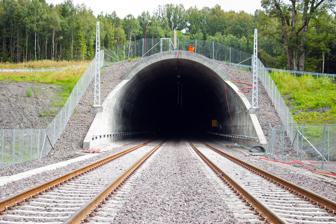
Building: Jarlsberg Tunnel
Country: Unknown
Year built: 2011
Runs through Frodeåsen in Tønsberg, Norway Jarlsberg Tunnel The northern entrance during the late phase of construction, before overhead wire was installed Overview Line Vestfold Line Location Frodeåsen , Tønsberg , Norway Coordinates 59°17′03″N 10°24′22″E / 59.2841°N 10.4061°E / 59.2841; 10.4061 Start Tomsbakken End Frodegata Operation Opened 7 November 2011 Owner Norwegian National Rail Administration Technical Line length 1,750 m (1.09 mi) No. of tracks Double Track gauge 1,435 mm ( 4 ft 8 + 1 ⁄ 2 in ) Electrified 15 kV  16.7 Hz AC Operating speed 200 km/h (120 mph) The Jarlsberg Tunnel ( Norwegian : Jarlsbergtunnelen ) is a 1,750-meter (1.09 mi) long double track railway tunnel which runs through Frodeåsen in the city of Tønsberg in Tønsberg Municipality , Vestfold county, Norway . Located on the Vestfold Line , the tunnel was built as part of the 7.8-kilometer (4.8 mi) double-track high-speed segment from Barkåker to Tønsberg. It is located just north of Tønsberg Station and runs between Frodegata and Tomsbakken. Most of the tunnel is blasted, although 223 meters (732 ft) is in a concrete culvert . Planning of the tunnel started in the late 1990s. Several railway interest groups advised against building the isolated segment of upgraded track without a complete plan for upgrading the entire line. Construction started in April 2009 and the new section and the tunnel opened on 7 November 2011. It was the fourth segment of the Vestfold Line to be upgraded. Specifications Map of the Barkåker–Tønsberg segment, including the tunnel The Jarlsberg Tunnel runs roughly north–south through Frodeåsen, a hill just north of the town center of Tønsberg . The northern entrance is located at Tomsbakken, beside County Road 35  and the southern entrance is located at Frodegata in the town center. Just south of the tunnel lies Tønsberg Station . The tunnel is 1,750 meters (5,740 ft) long, of which 1,560 meters (5,120 ft) is blasted through bedrock and 223 meters (732 ft) is concrete culvert. The portal on the Tønsberg side is 73 meters (240 ft) long. The Jarlsberg Tunnel constitutes the southernmost part of the 7.8-kilometer-long (4.8 mi) double-track segment of the Vestfold Line between Barkåker and Tønsberg. It is electrified at 15 kV  16.7 Hz AC , has an NSI-63 signaling system and is dimensioned for 200 kilometers per hour (120 mph). The crosscut serves as an emergency exit. The railway tunnel crosses 2.5 to 3.0 meters (8 ft 2 in to 9 ft 10 in) above the Frodeåsen Tunnel , a twin-tube tunnel of County Road 300 . The tunnel's single crosscut serves as an emergency exit. The line is owned and maintained by the Norwegian National Rail Administration . History The Vestfold Line opened in 1881 as a narrow-gauge railway. Although later converted to standard gauge and electrified, the line retains poor capacity and many curves. The only previous tunnel north of Larvik is the 288-meter-long (945 ft) Smørstein Tunnel , which was completed in 1921. In the early 1990s, work started on increasing speed, capacity and reliability by building shorter sections of double-track with higher permitted speeds. During this period, there was very little investment funding for railways; thus the Vestfold Line was split into a series of small segments, each which was planned individually. Between 1995 and 2003, three sections with a combined length of 23 kilometers (14 mi) were opened. The segment between Barkåker and Tønsberg was the fourth section of the line to be upgraded. When later projects are completed, it will allow travel time from Tønsberg to Oslo to be reduced from 90 to 60 minutes. Construction at the northern entrance during May 2010 Initial planning of the segment between Barkåker and Tønsberg considered 13 different initial route proposals. However, no analysis for possible rights-of-way south of Tønsberg or north of Barkåker were considered. In September 1999, the government presented their proposal for National Transport Plan 2002–11, which included three segments on the Vestfold Line: Holm–Nykirke , Barkåker–Tønsberg and Farriseidet – Porsgrunn . When Parliament passed the plan in February 2001, the Barkåker–Tønsberg segment was prioritized second on the Vestfold Line, after a new passing loop at Nykirke . National Transport Plan 2002–11 proposed that construction start in 2005, but by November 2002, the National Rail Administration delayed the plans, following investment cuts by Bondevik's Second Cabinet . In response, Minister of Transport Torild Skogsholm stated that she was considering financing the project as a public–private partnership paid through a surcharge on tickets fares. The route will give a time saving of between three and four minutes for trains heading north of Tønsberg, but two minutes of these will be saved by changing the direction  the trains run through the loop through town. Thus, passengers traveling southwards from Tønsberg experience a two-minute increase in travel time. The plan to make an isolated investment in the Barkåker–Tønsberg section was criticized by several pro-railway interest organizations, including Norsk Bane , For Jernbane, the Norwegian Society for the Conservation of Nature as well as the Norwegian State Railways (NSB)—who operates the train service. All recommended that the National Rail Administration place the investments on hold until more of the Vestfold Line was planned. NSB's Tom Ingulstad called the plans "troublesome" and stated that the trains would have nearly no time or reliability-gains from the investment. If the authority instead had built more double track in connection with the existing segment at Sande , trains could more efficiently catch up any delays before reaching Drammen . The southern entrance to the Jarlsberg Tunnel down to the left looking towards Tønsberg Station Long-term plans for the line imply that the line will need to allow a through speed of at least 250 kilometers per hour (160 mph) and be built so trains do not need to stop or slow down at all stations. The National Rail Administration had at the time of construction not made any plans for a route south of Tønsberg; estimates from Norsk Bane show that Tønsberg will not be able to allow high through speeds and that a new through line would have to be built with a different right-of-way, entirely avoiding the Jarlsberg Tunnel. Alternatively, the route would have to feature slow speeds or large encroachments on the local environment. By binding the Vestfold Line to run via Barkåker, it is not possible to build a high-speed line with stations serving population centers such as Horten , Åsgårdstrand and Eik . For Jernbane advised against building the Barkåker–Tønsberg segment and instead recommended that the authorities wait until the entire Vestfold Line was planned. Following the appointment of Stoltenberg's Second Cabinet in 2005, the government started working with longer projects and increased funding. The go-ahead for the project was given by Minister of Transport Liv Signe Navarsete on 31 March 2008, with the entire project from Barkåker to Tønsberg estimated to cost 1.37 billion Norwegian krone (NOK). The main civil engineering advisor for the project was Norconsult . Six bids were issued to building the main segment, which included the tunnel and 2.6 kilometers (1.6 mi) from Tomsbakken to Barkåker Industrial Park. The bidders were a joint venture between Reinertsen and Leonard Nilsen, Veidekke , Skanska , Hæhre Entreprenør, NCC and Mika . The contract was awarded on 5 March 2009 to Reinertsen/Leonard Nilsen, who had the lowest bid, NOK 377.9 million, NOK 158 million less than the most expensive, from Mika. The joint venture was structured so Leonard Nilsen built the tunnel and Reinertsen the above-ground section. The southern entrance in August 2011, with a Class 70 train running along the old section of the Vestfold Line Construction of the project started on 16 March 2009; work on the tunnel started in April and the first blasting began on 11 May. Construction ran from a crosscut in the center of the tunnel and outwards; average speed was 35 to 40 meters (115 to 131 ft) per week. Work on casting the concrete portals started on 18 September. For four weeks, starting in January 2010, blasting was performed above the Frodeåsen Tunnel, and on each occasion that the 100 or so blasts were executed, the road was closed for safety reasons. Following a public naming competition, the National Rail Administration announced  on 5 February 2010 that the tunnel be known as the Jarlsberg Tunnel. The first breakthrough of the tunnel was achieved on 30 June 2010. The second and final breakthrough took place on 1 September. Construction proceeded without any injuries and nearly without any complications. The tunneling resulted in 235,000 tonnes (231,000 long tons; 259,000 short tons) of earthwork, which was used to build the above-ground section north of the tunnel. The last concrete casting was laid on 20 January 2011. Laying of the track was performed by Wiebe, signaling was installed by Norsk Jernbanedrift, Structon Rail installed the overhead wire, and YIT installed the power supply and telecommunications systems. The tunnel has the NSI-63 relay -based signaling system, although it was scheduled to be replaced by European Rail Traffic Management System shortly after 2015. The last six weeks before opening, the Vestfold Line was closed to allow the new and old sections to be connected. This was the most hectic part of construction, as it saw the tracks south of the tunnel be rearranged to allow trains to operate the opposite direction through the loop in Tønsberg. The work was performed by Reinertsen and took 100,000 man-hours . The tunnel and the segment Barkåker–Tønsberg opened on schedule on 7 November 2011. The segment cost NOK 1.5 billion, which was within budget. However, at the time of the opening, double track was still not laid from the tunnel to Tønsberg Station. Previously, trains crossed each other at the passing loop at the closed Barkåker Station , with one train having to wait for the other. With the competition of the new segment, trains could pass at any point between Tønsberg and Barkåker, allowing increased reliability. However, the signaling system was not installed at the time of opening, so the tunnel remained only operated with single track, although a temporary signaling system allowed it to be used as a passing loop. If used as such, speed was limited to 70 kilometers per hour (43 mph). References